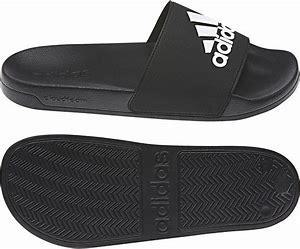
Brand: Adidas
Model: Adilette Shower